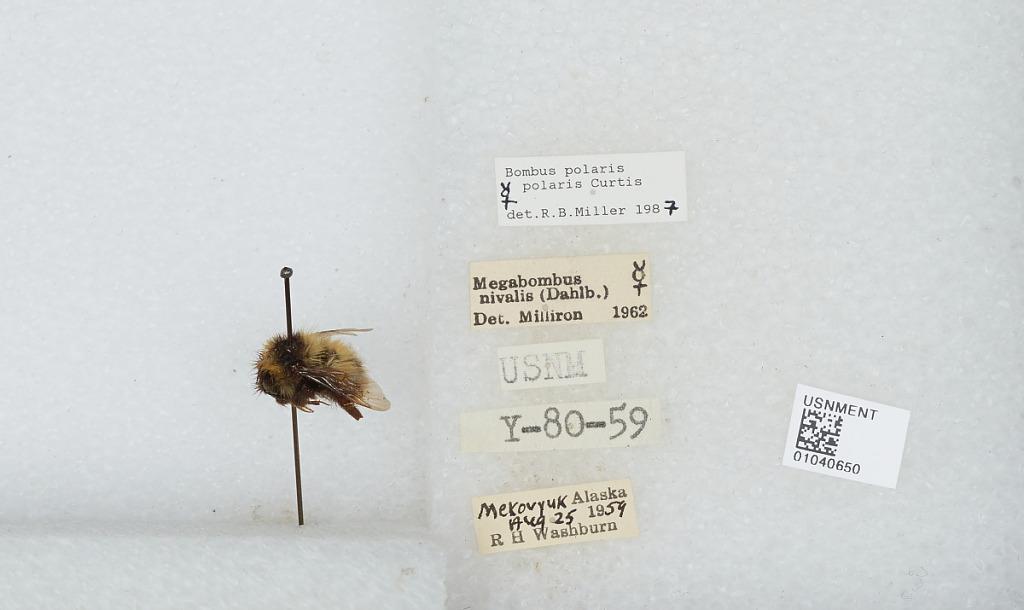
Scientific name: Bombus (Alpinobombus) polaris Curtis
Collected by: R. Washburn
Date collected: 1959-8-25
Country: United States
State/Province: Alaska
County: Bethel
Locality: Mekoryuk
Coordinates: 60.3892, -166.207
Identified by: Milliron